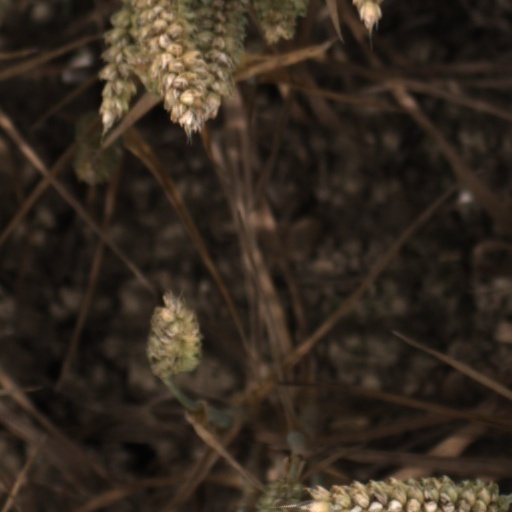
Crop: wheat